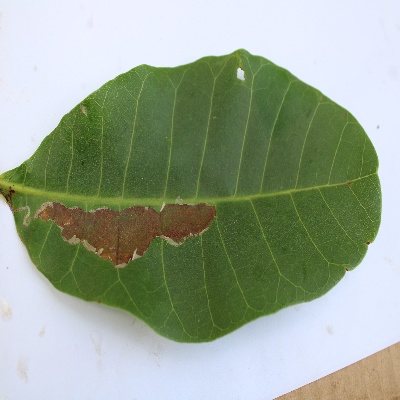
Crop: Cashew
Condition: leaf miner